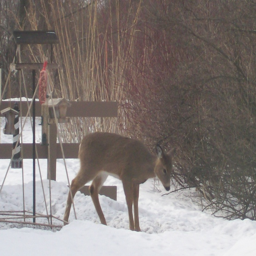
little deer at the bird feeder